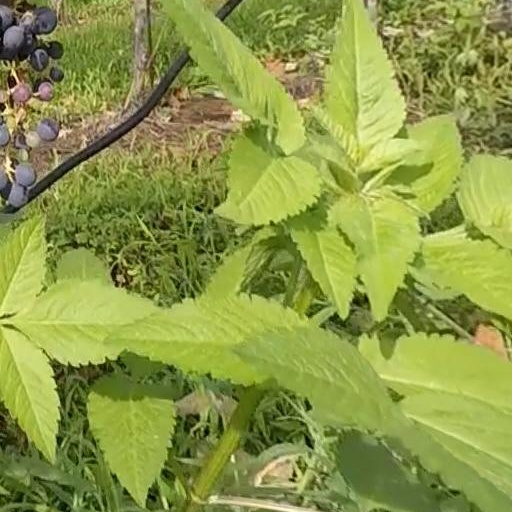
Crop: grape